USS South Dakota (BB-57)

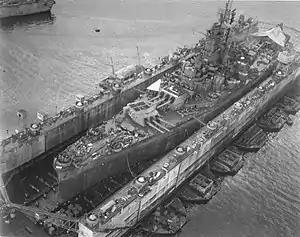
"South Dakota" aboard the auxiliary floating drydock

Lee kept his ships steaming in a circle that was in diameter to cover a wide area as the Japanese scouts approached the fleet early on 19 June. "South Dakota" and the other battleships tracked these aircraft on their air search radars. By 10:04, "South Dakota" picked up the first wave of strike aircraft inbound and ordered her crew to general quarters. In the ensuing Battle of the Philippine Sea, the CAP fighters engaged the incoming aircraft at 10:43, but Japanese planes broke through and continued on to the fleet. One of these, a Yokosuka D4Y dive-bomber, hit "South Dakota" with a bomb at 10:49, blasting an hole in the deck, disabling a 40 mm mount, and killing twenty-four and wounding another twenty-seven men. Gun crews claimed to have shot the bomber down, but observers aboard "Alabama" stated that the plane evaded the fire and escaped.